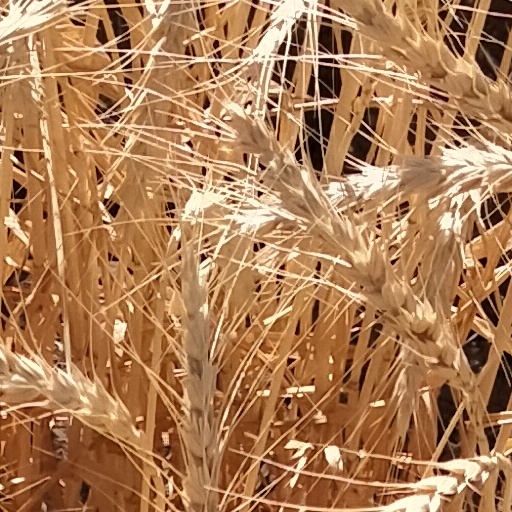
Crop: wheat